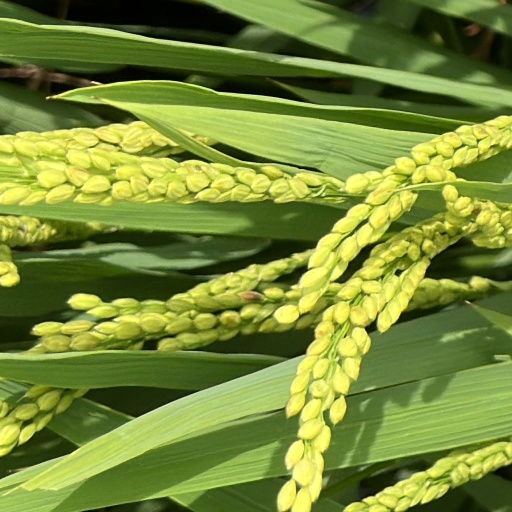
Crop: rice